Miguel Hidalgo, Mexico City

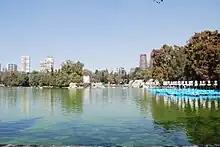
Lake view in the first section of Chapultepec

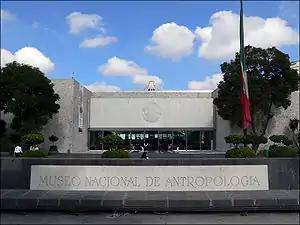
Facade of the National Anthropology Museum

The center of the borough is Chapultepec Park. Chapultepec Park, more commonly called the "Bosque de Chapultepec" (Chapultepec Forest) in Mexico, is the largest city park in Latin America, measuring in total just over 686 hectares.